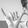
ASL letter: Y